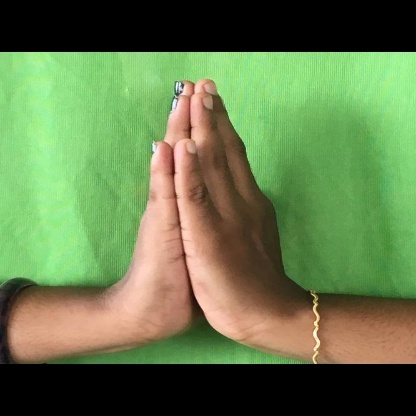
Mudra: Anjali